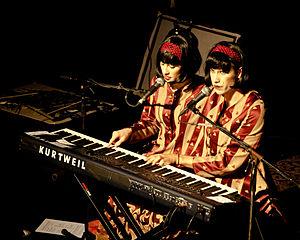
Evelyn Evelyn est un duo musical formé par Evelyn et Evelyn Neville, jumelles siamoises. Ces jumelles sont en réalité jouées par Amanda Palmer et Jason Webley, habillés dans un vêtement commun.